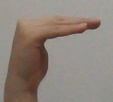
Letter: haa